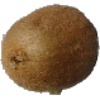
Label: kiwi